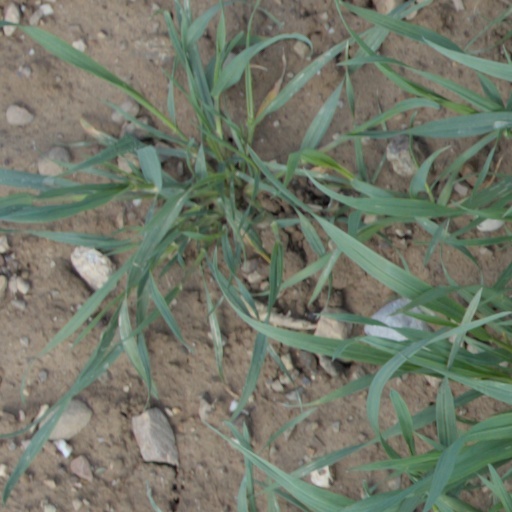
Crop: wheat